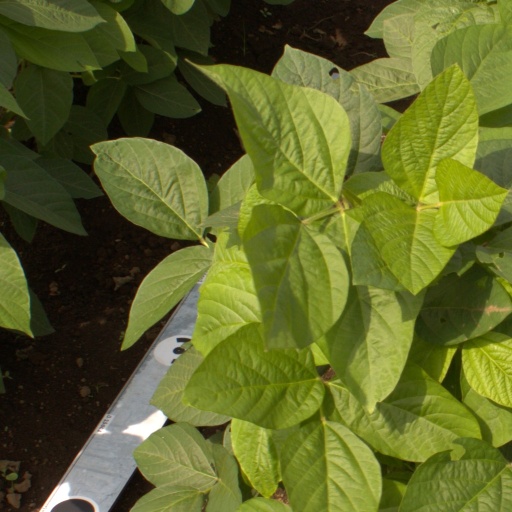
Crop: soybean